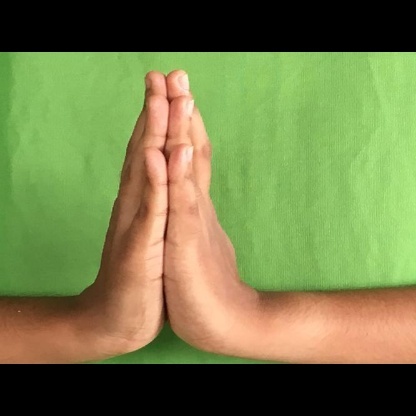
Mudra: Anjali